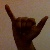
The image shows a hand gesture representing the letter 'Y' in Indian Sign Language.